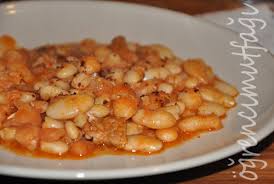
Yemek: kuru_fasulye